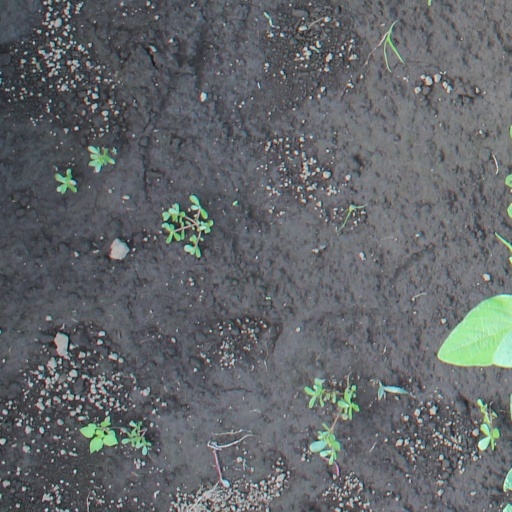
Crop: soybean